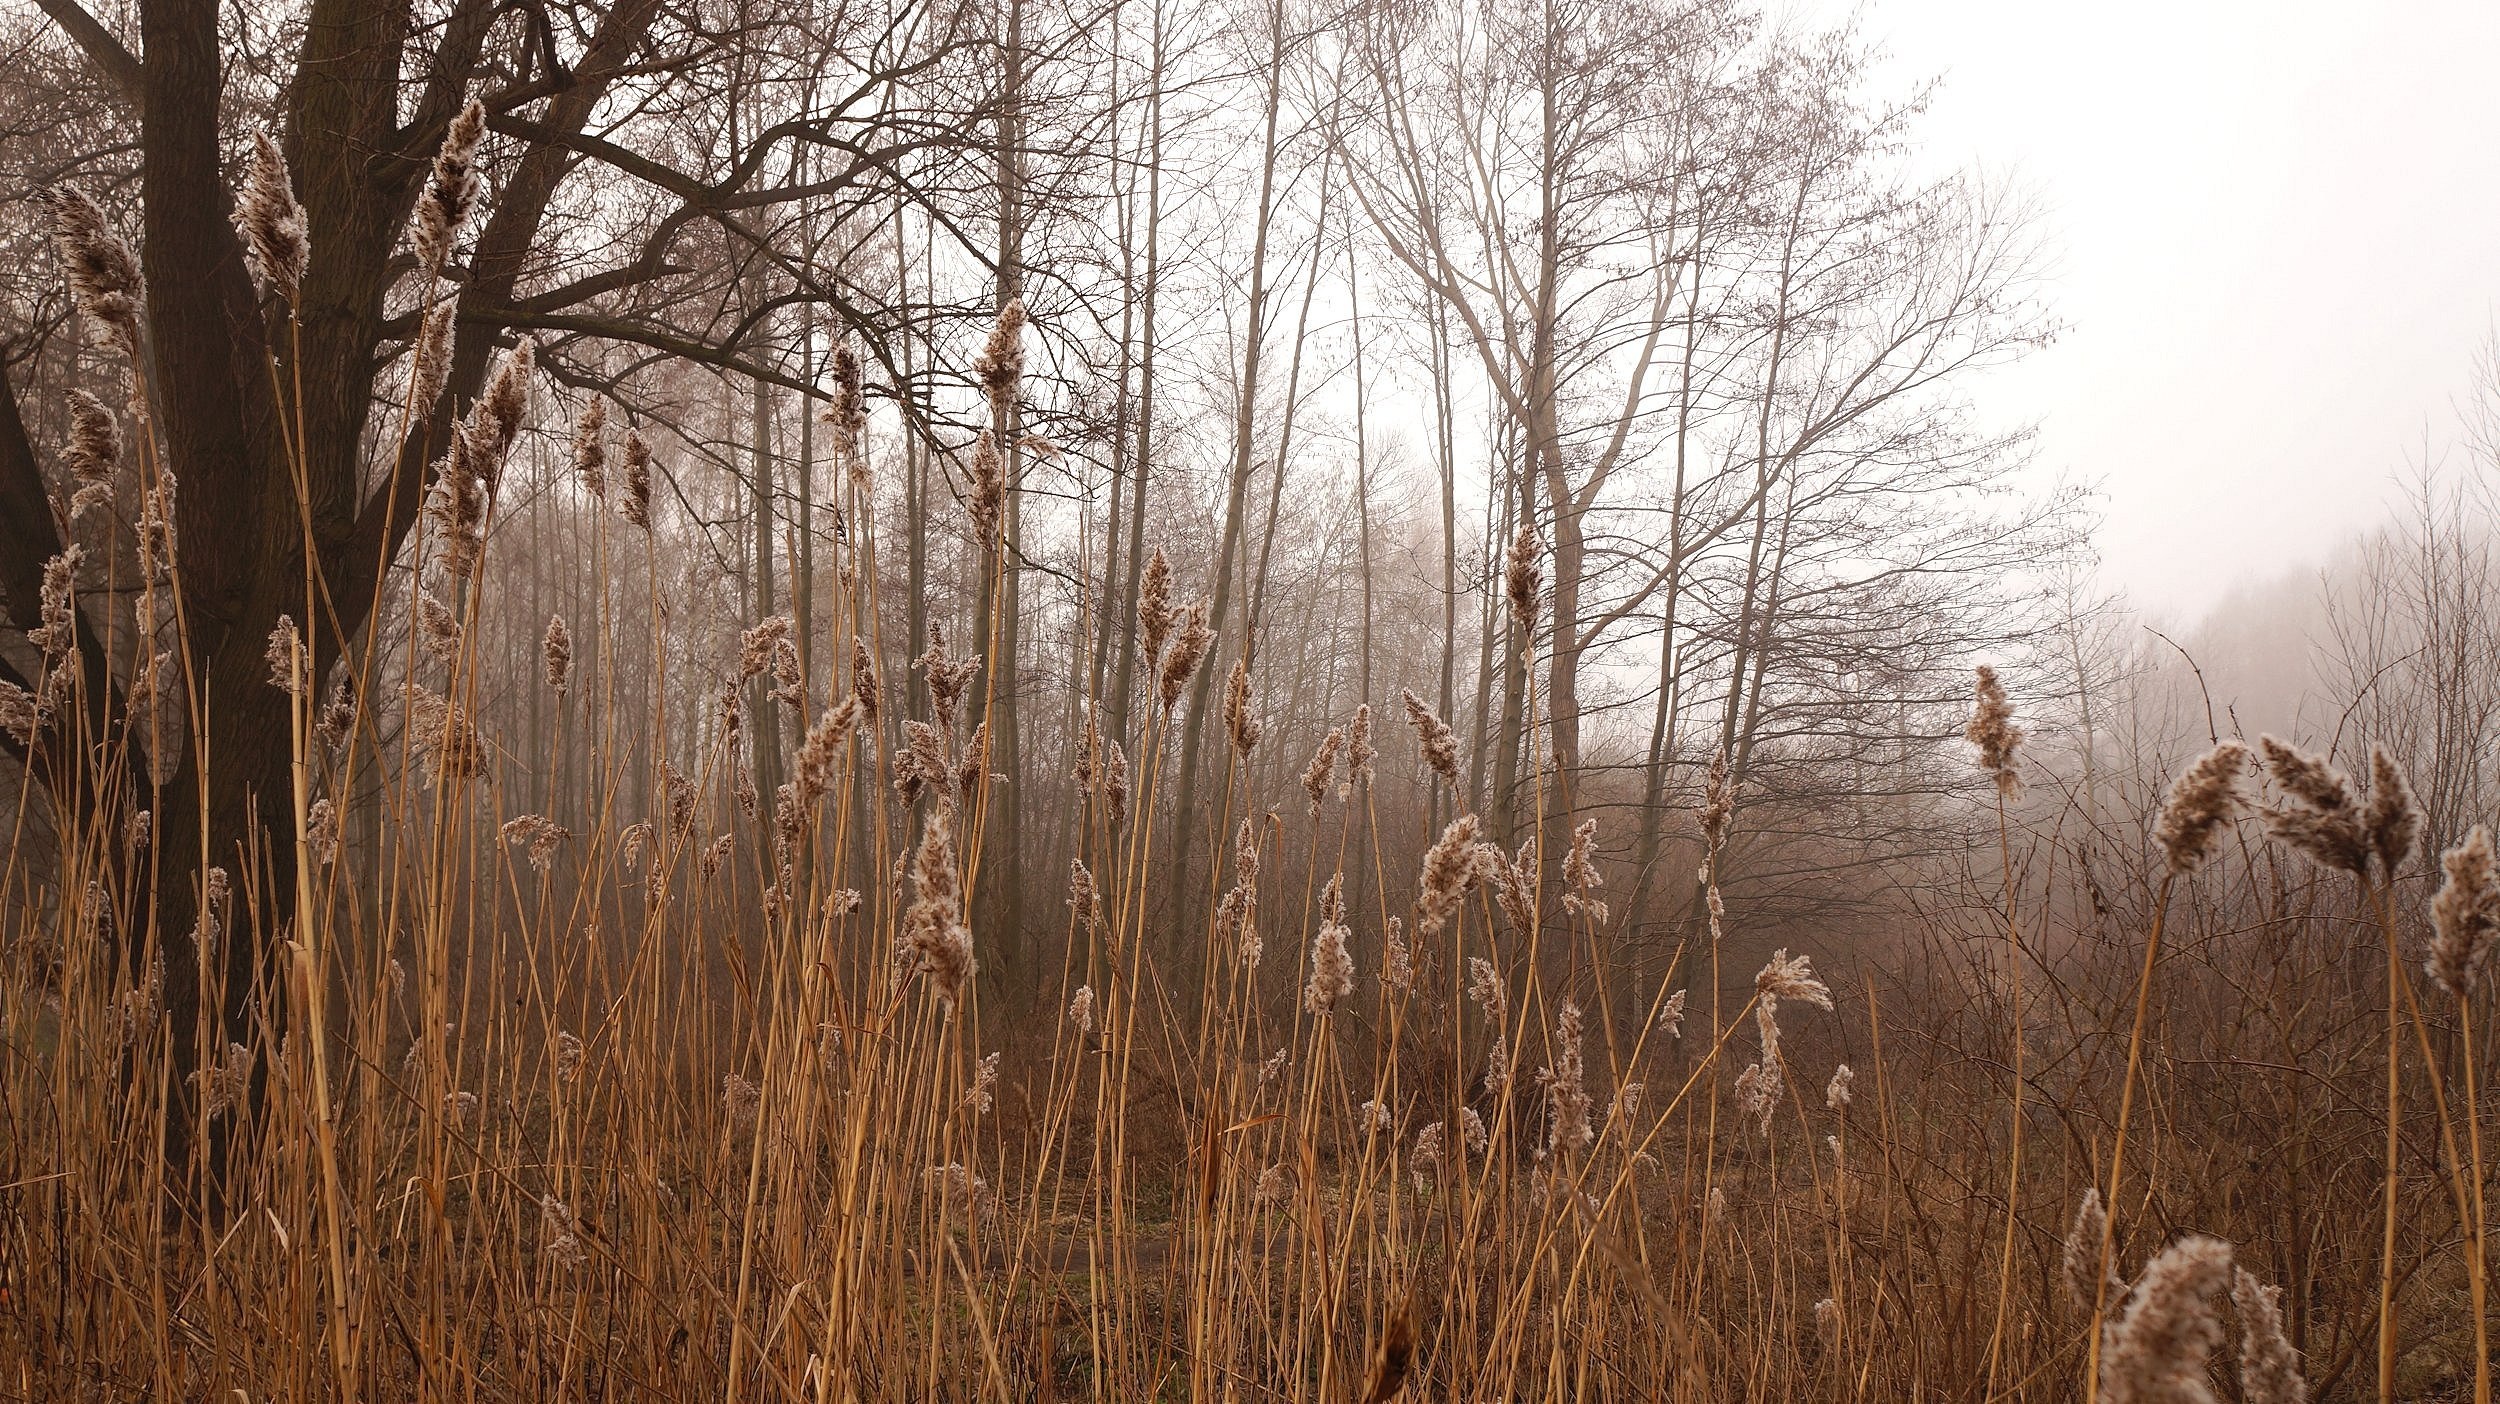
landscape, tree, nature, forest, grass, wilderness, branch, winter, plant, mist, prairie, sunlight, morning, frost, autumn, season, plants, wetland, reeds, woodland, habitat, the fog, ecosystem, natural environment, atmospheric phenomenon, grass family, woody plant, phragmites